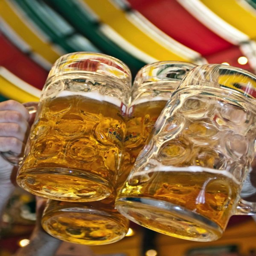
tourist attraction - the world famous beer festival